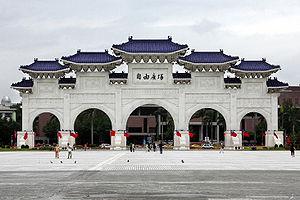
La porte du mémorial de Tchang Kaï-chek, Taipei, Taiwan